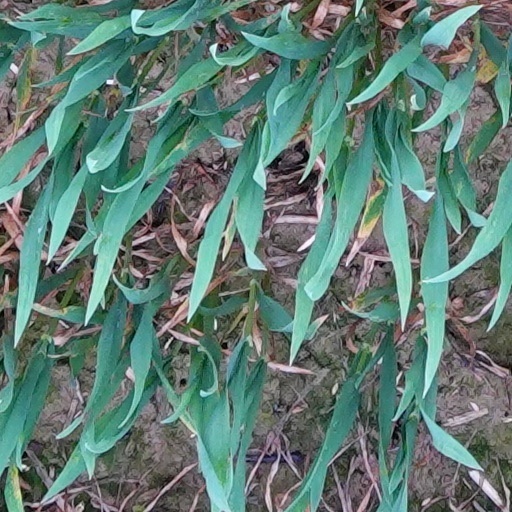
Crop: wheat